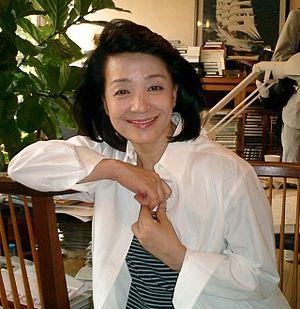
Une controverse sur la succession impériale japonaise existe depuis 2001 quant à une nécessaire réforme des règles de succession au trône japonais. Celui-ci n'est actuellement accessible qu'aux hommes de la famille impériale japonaise qui fait face à une pénurie d'héritiers mâles. Dans l'état actuel des choses, si les règles ne sont pas modifiées et que le dernier héritier mâle meurt sans fils, alors la dynastie régnant sur le Japon, la plus vieille du monde, s'éteindra.
Yoshiko Sakurai, née le 26 octobre 1945 à Hanoï, est une journaliste japonaise travaillant en indépendant. Pendant longtemps, elle a été présentatrice dans les journaux télévisés de Nippon Television. Originaire de la ville de Nagaoka, elle est licenciée d'histoire de l'université de Hawaii. Aujourd'hui, elle est à la tête de l'Institut des Questions Fondamentales de l'État, think-tank privé localisé au Japon.